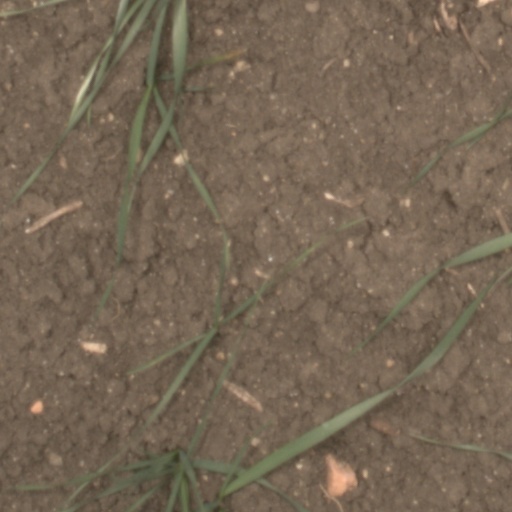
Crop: wheat